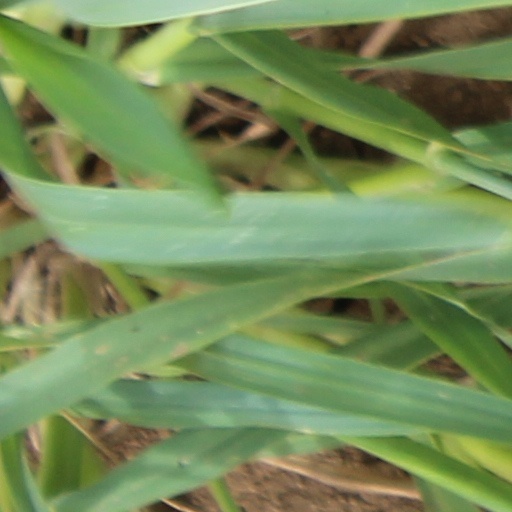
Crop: wheat